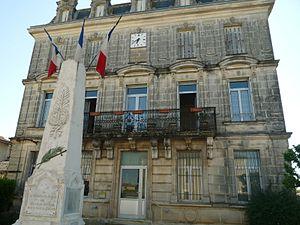
mairie de Tourriers, Charente, France
Tourriers est une commune du Sud-Ouest de la France, située dans le département de la Charente.